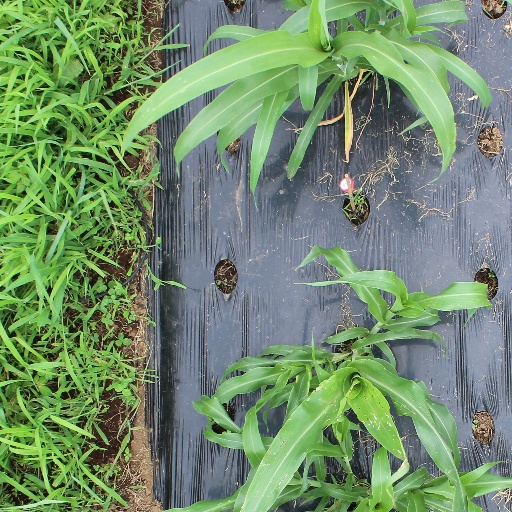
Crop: sorghum